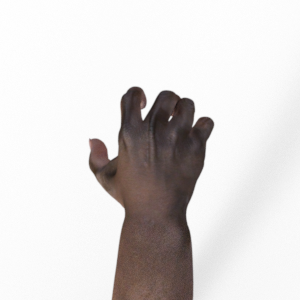
Label: rock